Flatiron Building (Portland, Oregon)

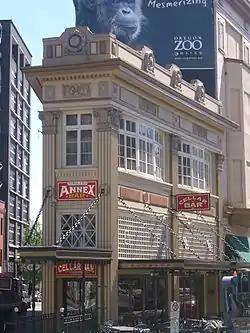
Viewed from the west in 2007

The Flatiron Building, also known as Ringlers Annex and Espresso Bar is a historic two-story building in downtown Portland, Oregon. Since 1989, it has been listed on the National Register of Historic Places. Previously, it had been designated a Portland Landmark by the city's Historic Landmarks Commission in 1988. This small building has a triangular footprint, as it sits at the end of a triangular lot bounded by West Burnside, SW Stark, and 12th Streets.